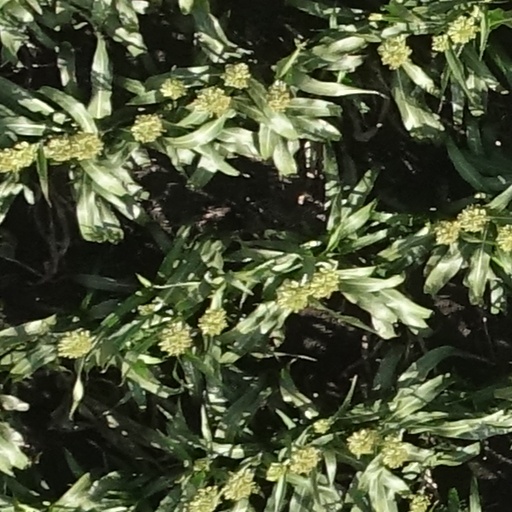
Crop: sorghum